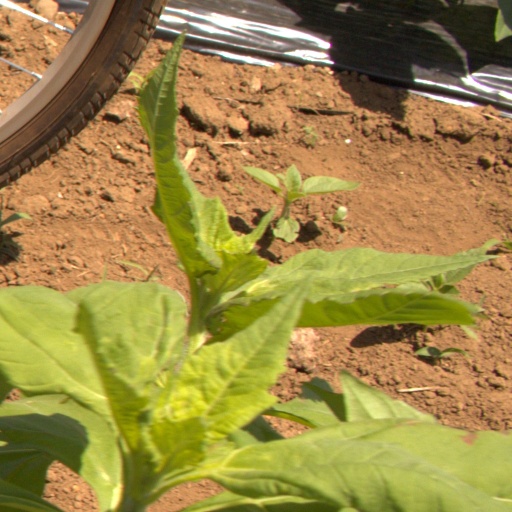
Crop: Jerusalem artichoke